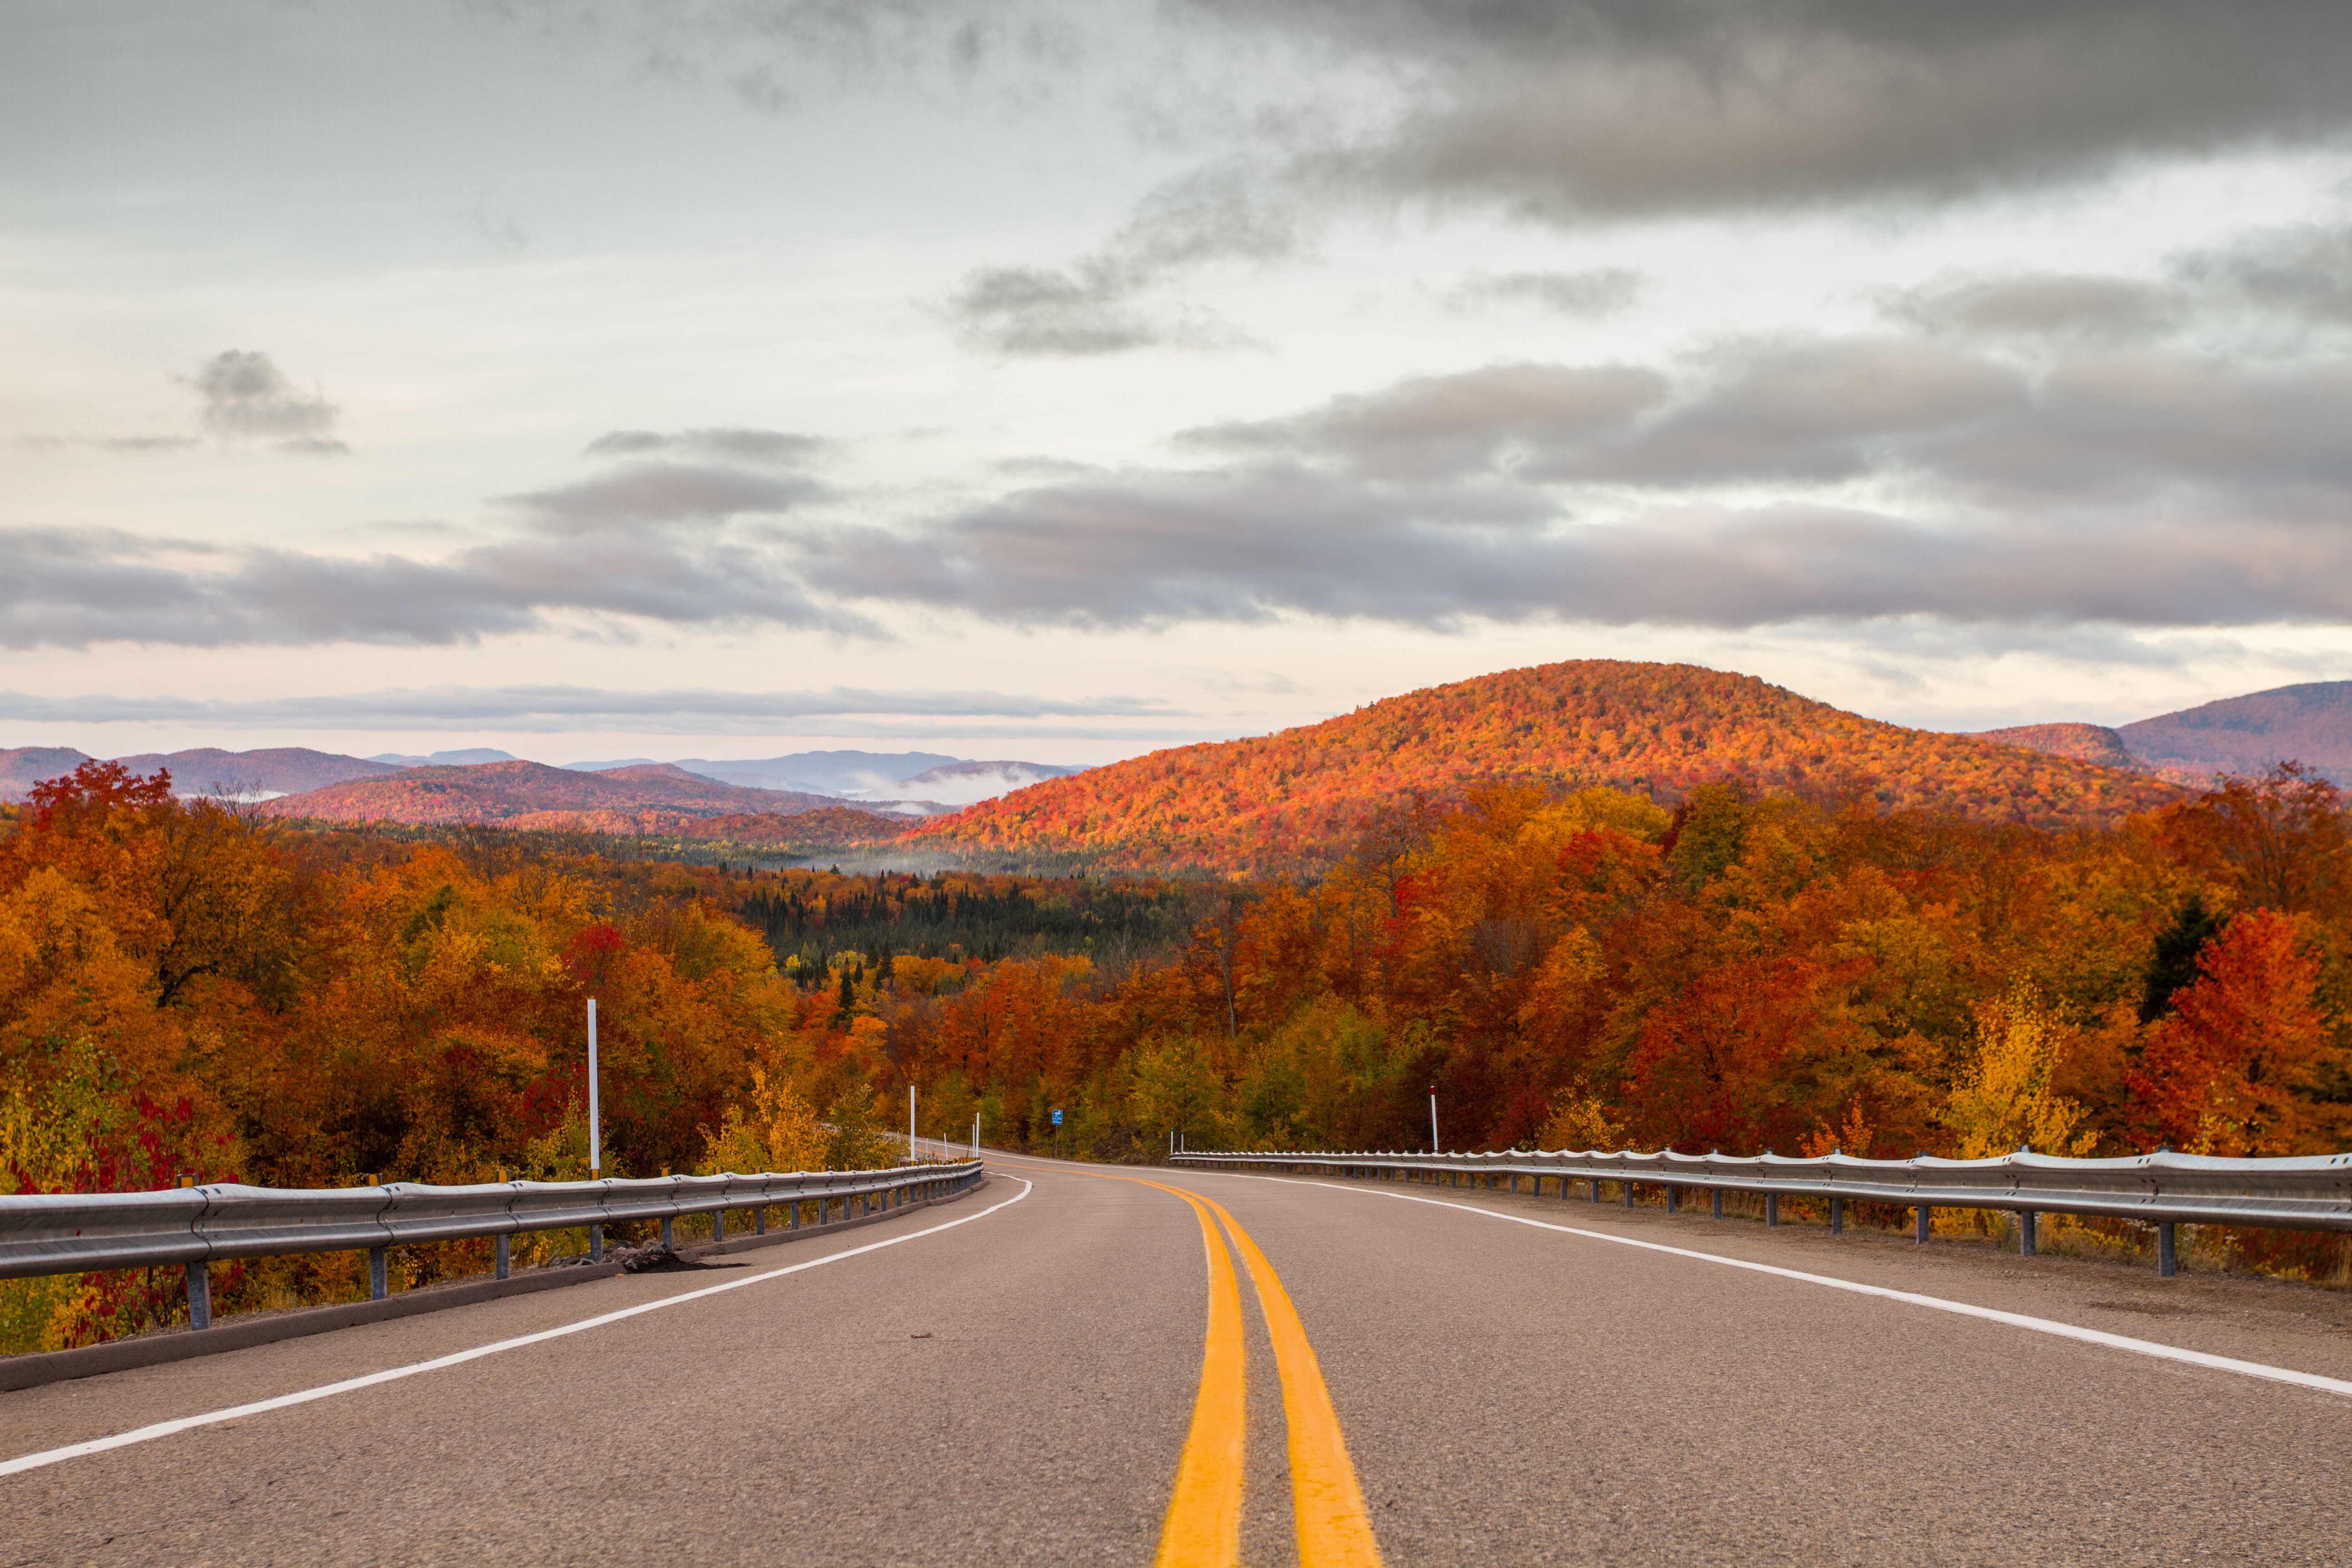
landscape, tree, mountain, cloud, road, morning, leaf, hill, highway, asphalt, autumn, lane, season, road trip, infrastructure, rural area